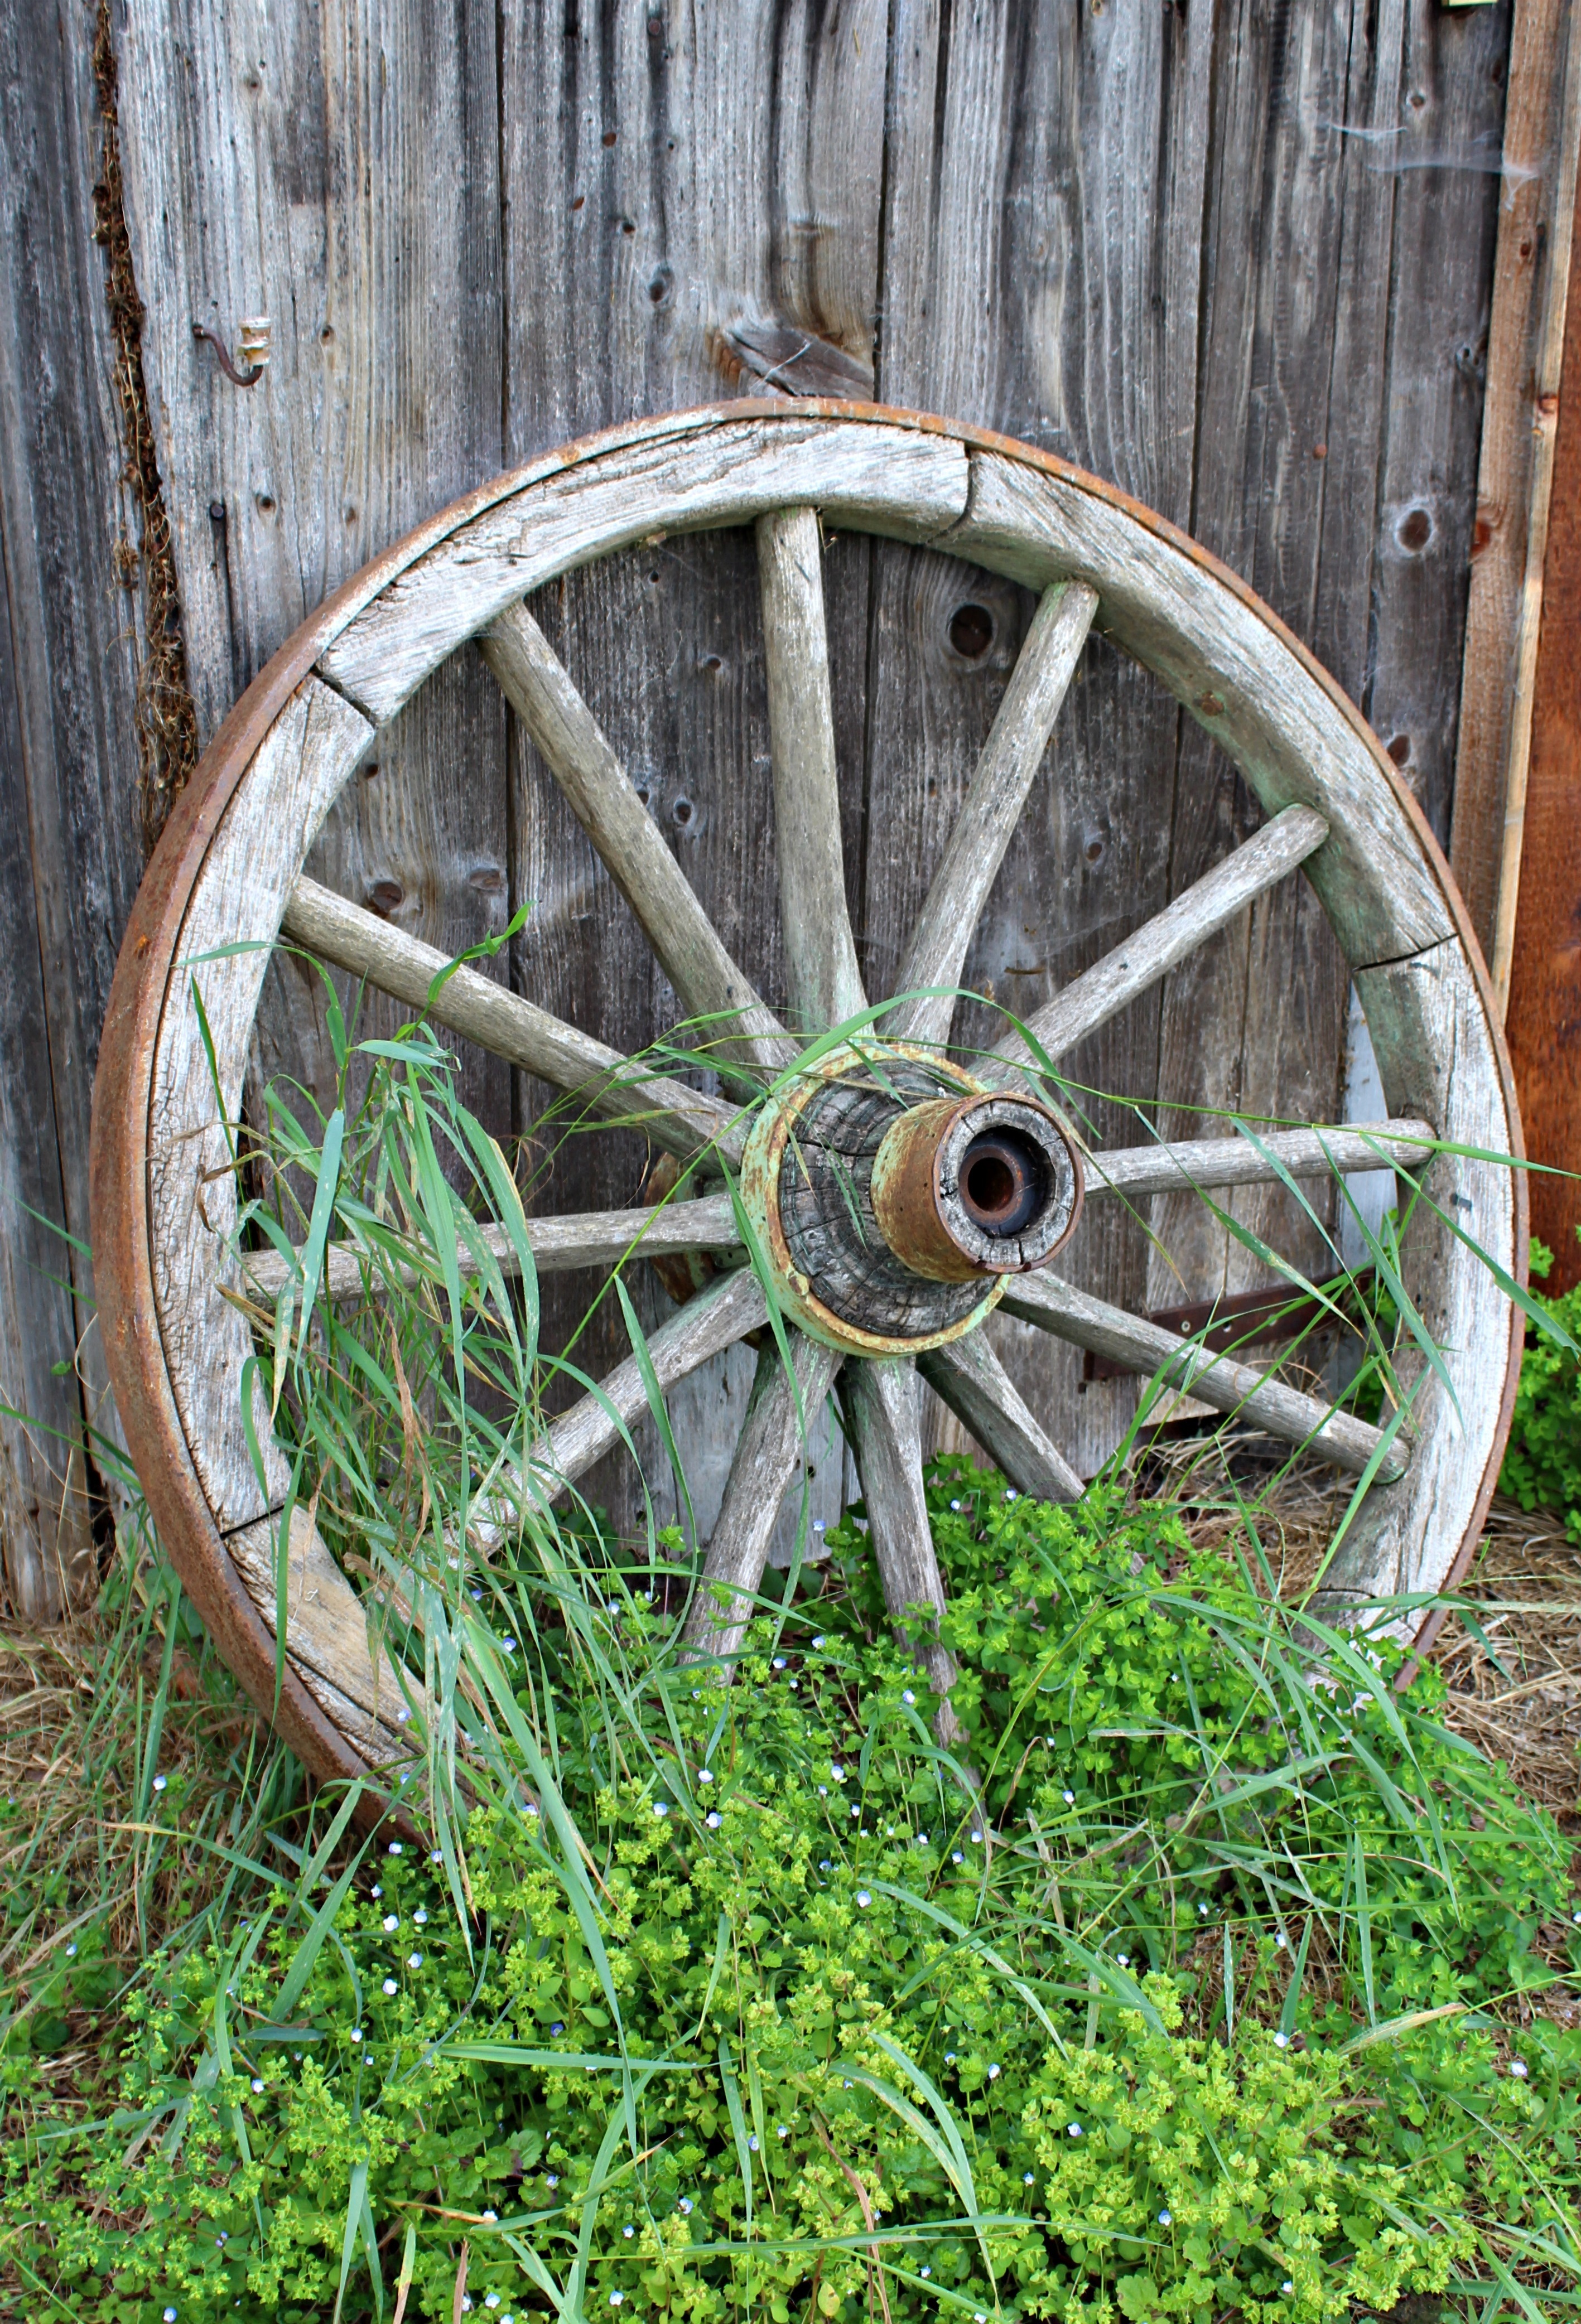
tree, grass, wood, lawn, wheel, bicycle, green, vehicle, spoke, nostalgia, agriculture, garden, sports equipment, ancient times, wooden wheel, old wagon wheel, wagon wheel, formerly